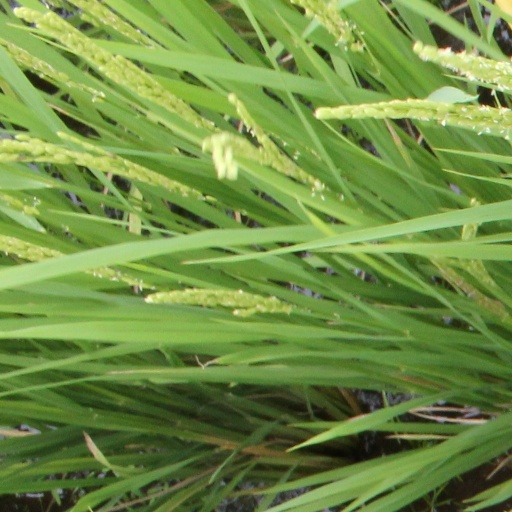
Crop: rice